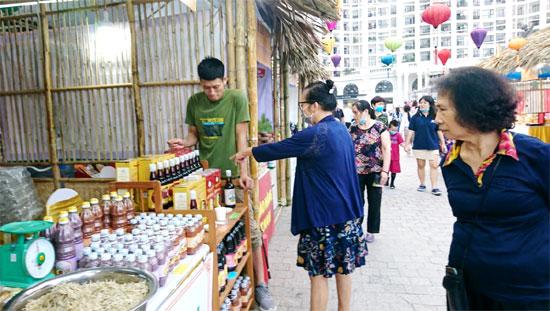
có nhiều sản phẩm đóng chai xuất hiện ở trong gian hàng